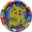
Label: plate